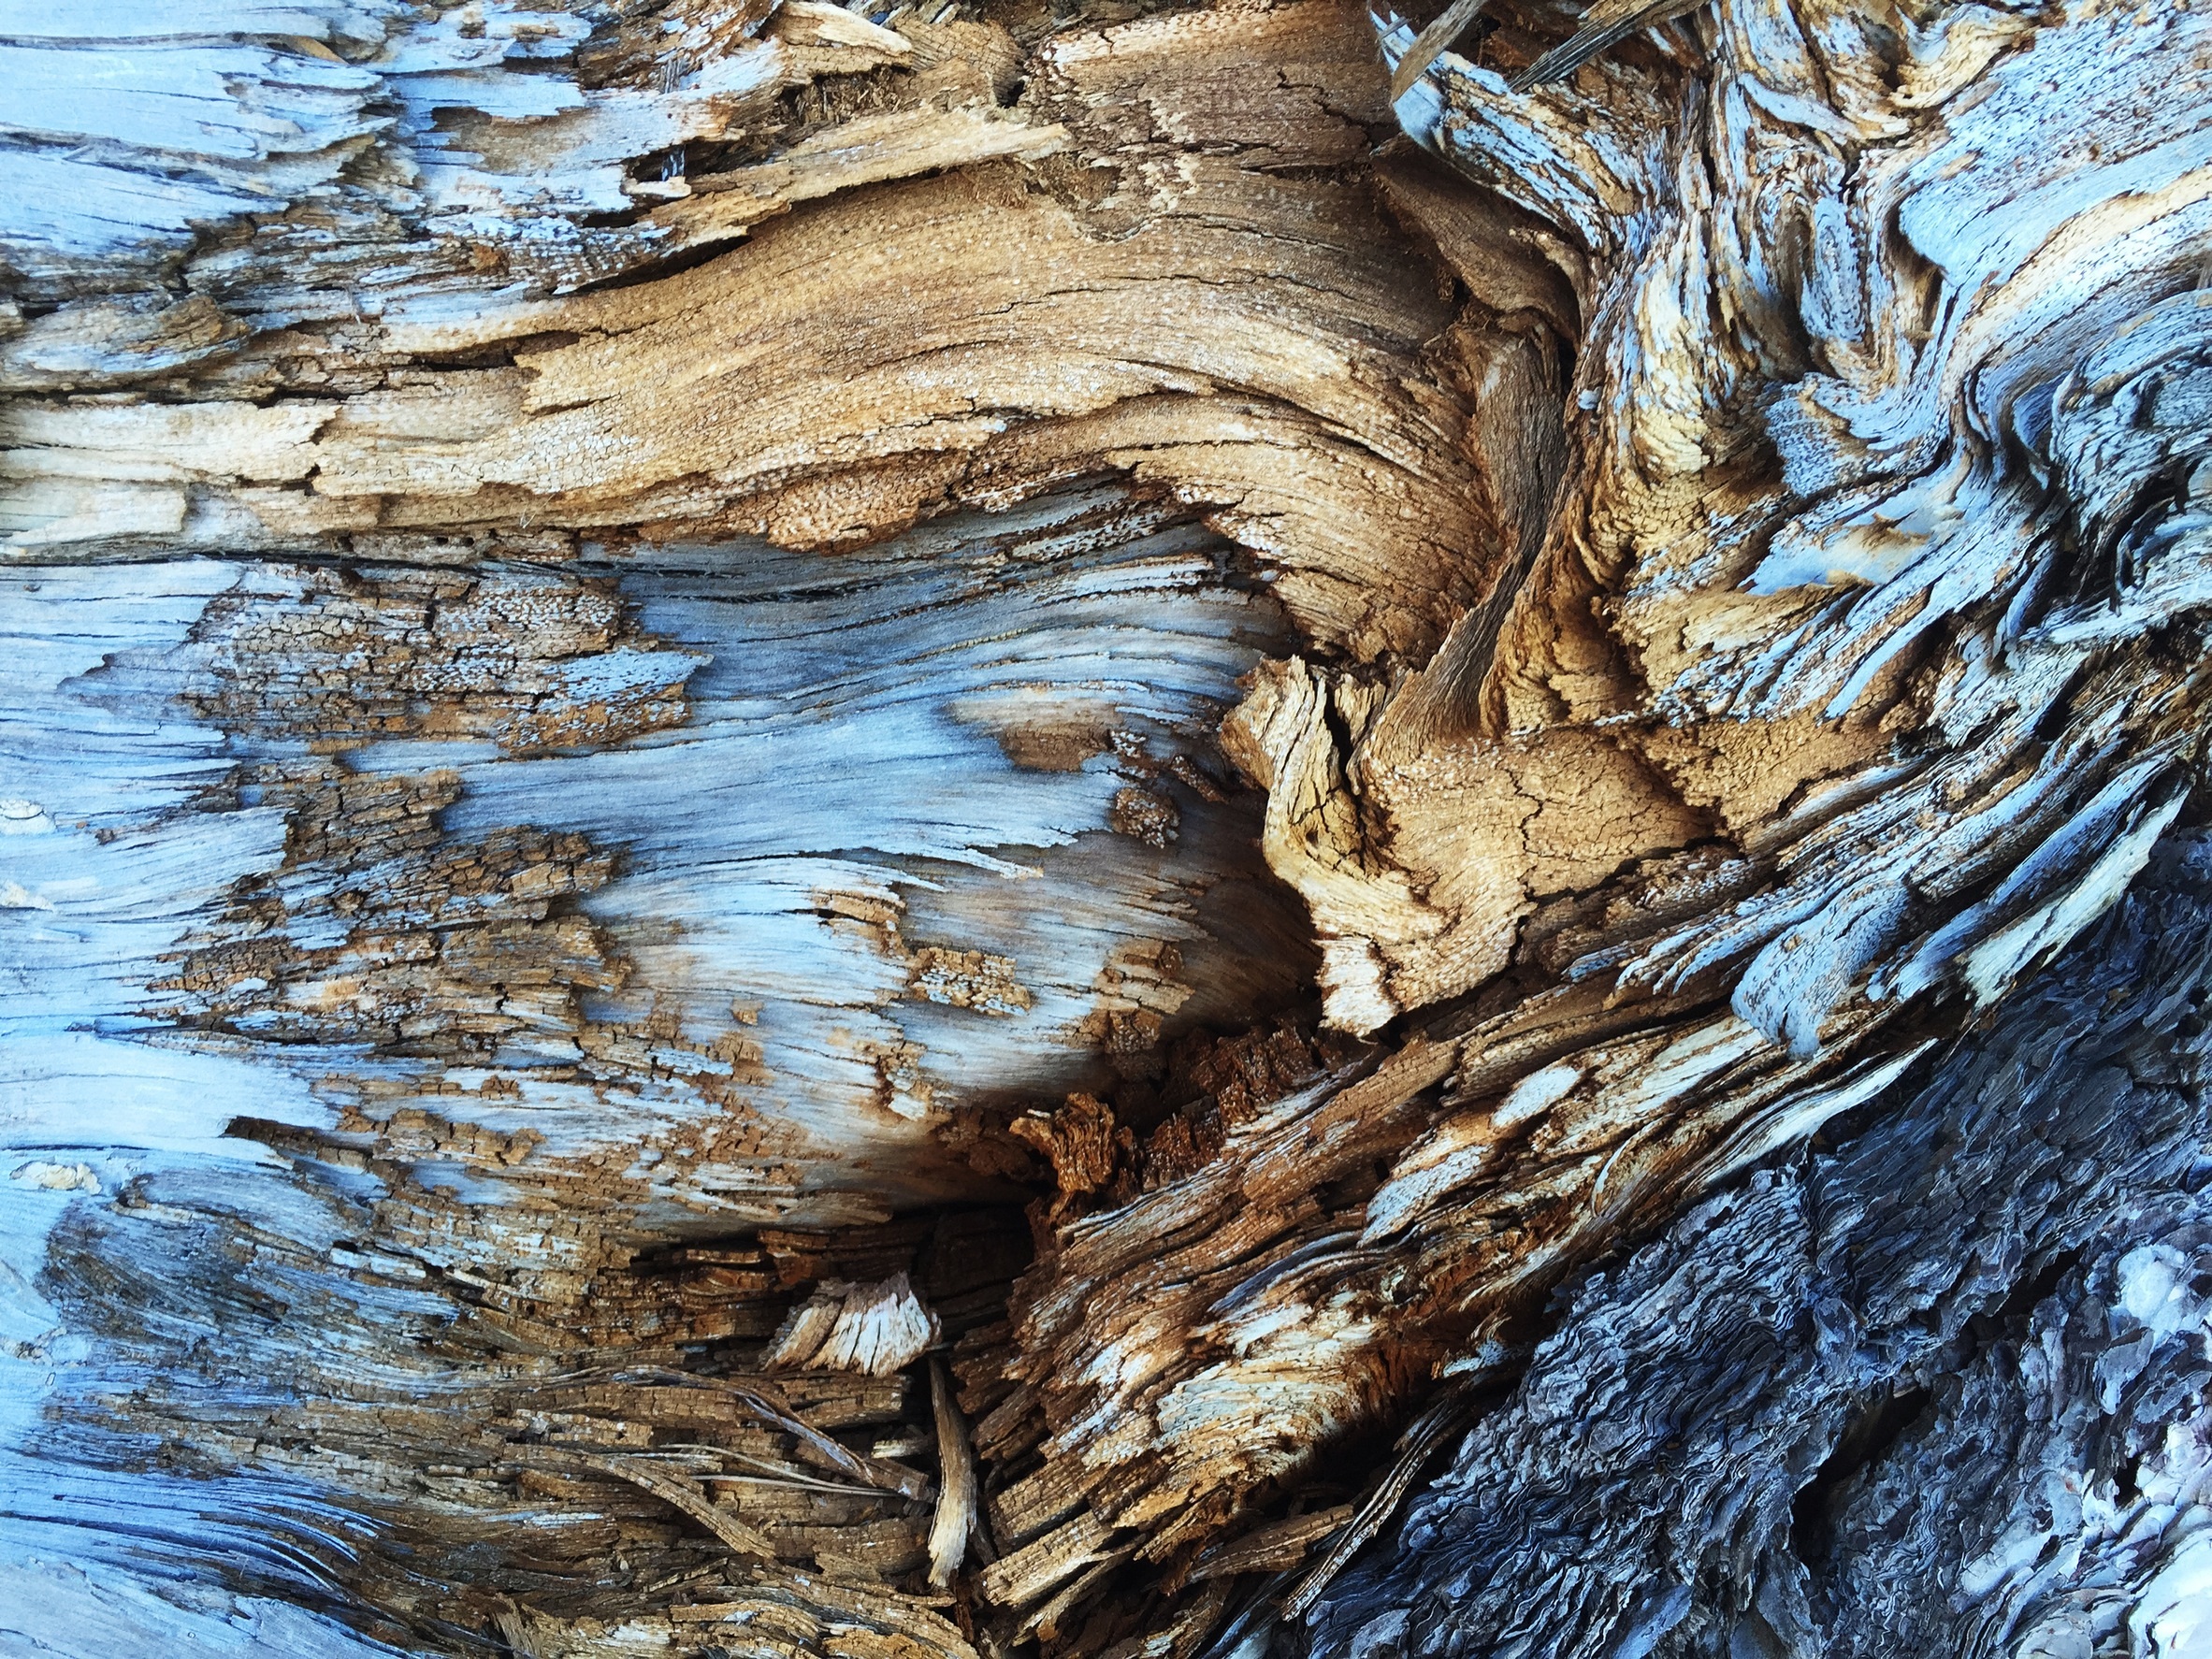
tree, nature, rock, branch, structure, wood, trunk, old, formation, dry, cliff, pattern, macro, natural, rough, closeup, terrain, material, surface, geology, cracks, rotten, aged, woody plant